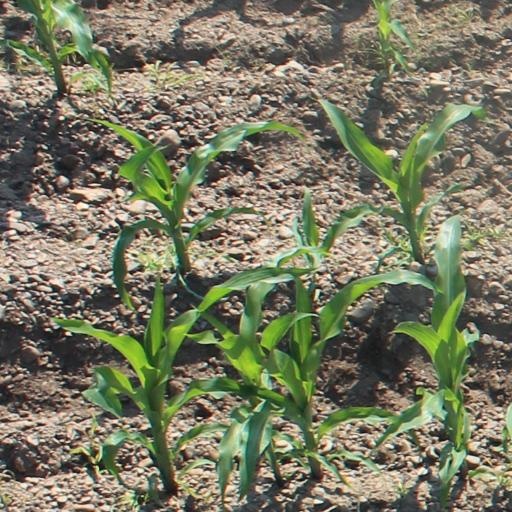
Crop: maize; corn